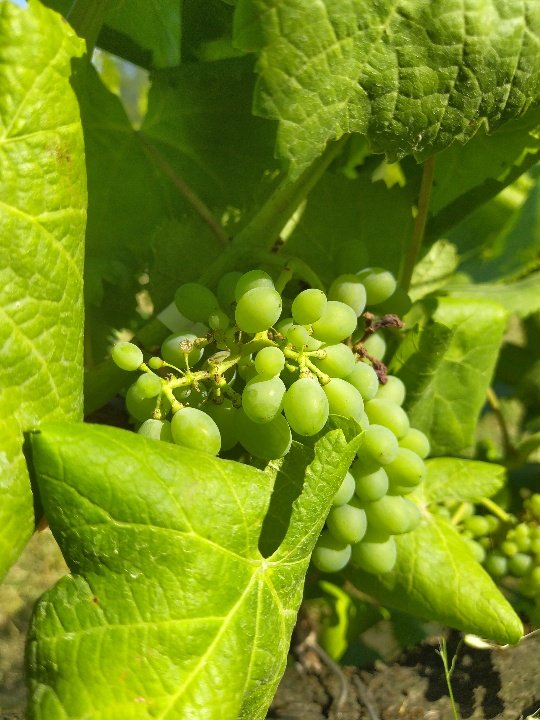
Berries visible: 42
Grape clusters: 1